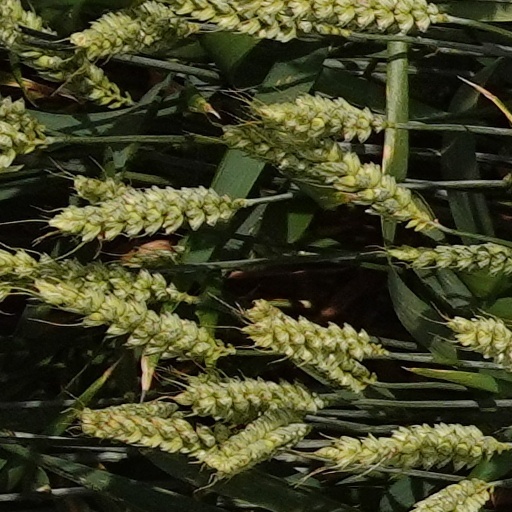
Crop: wheat